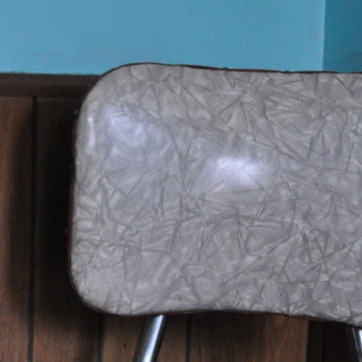
Material: plastic